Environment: lab
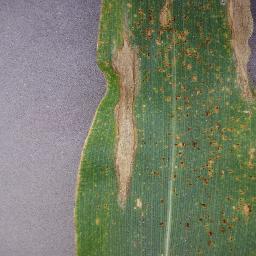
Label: northern_corn_leaf_blight